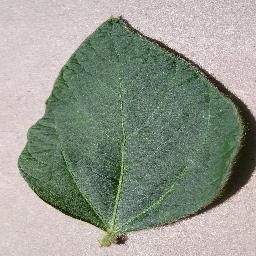
Label: Soybean___healthy